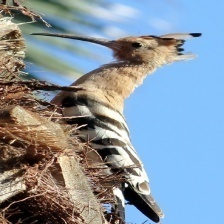
Species: HOOPOES
Scientific name: UPUPIDAE